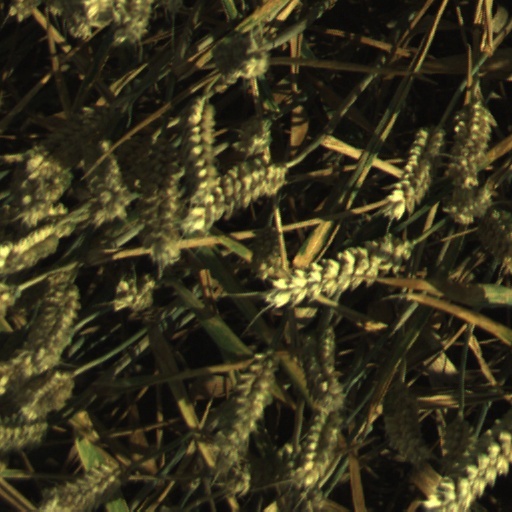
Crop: wheat